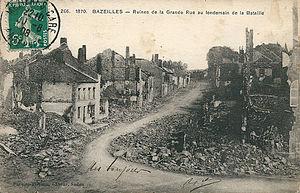
Ruines de Bazeilles (Ardennes, France) , après les combats de la Bataille de Bazeilles en 1870
La bataille de Bazeilles a lieu du 31 août 1870 au 1ᵉʳ septembre 1870, dans le cadre plus général de la bataille de Sedan, pendant la guerre franco-prussienne.